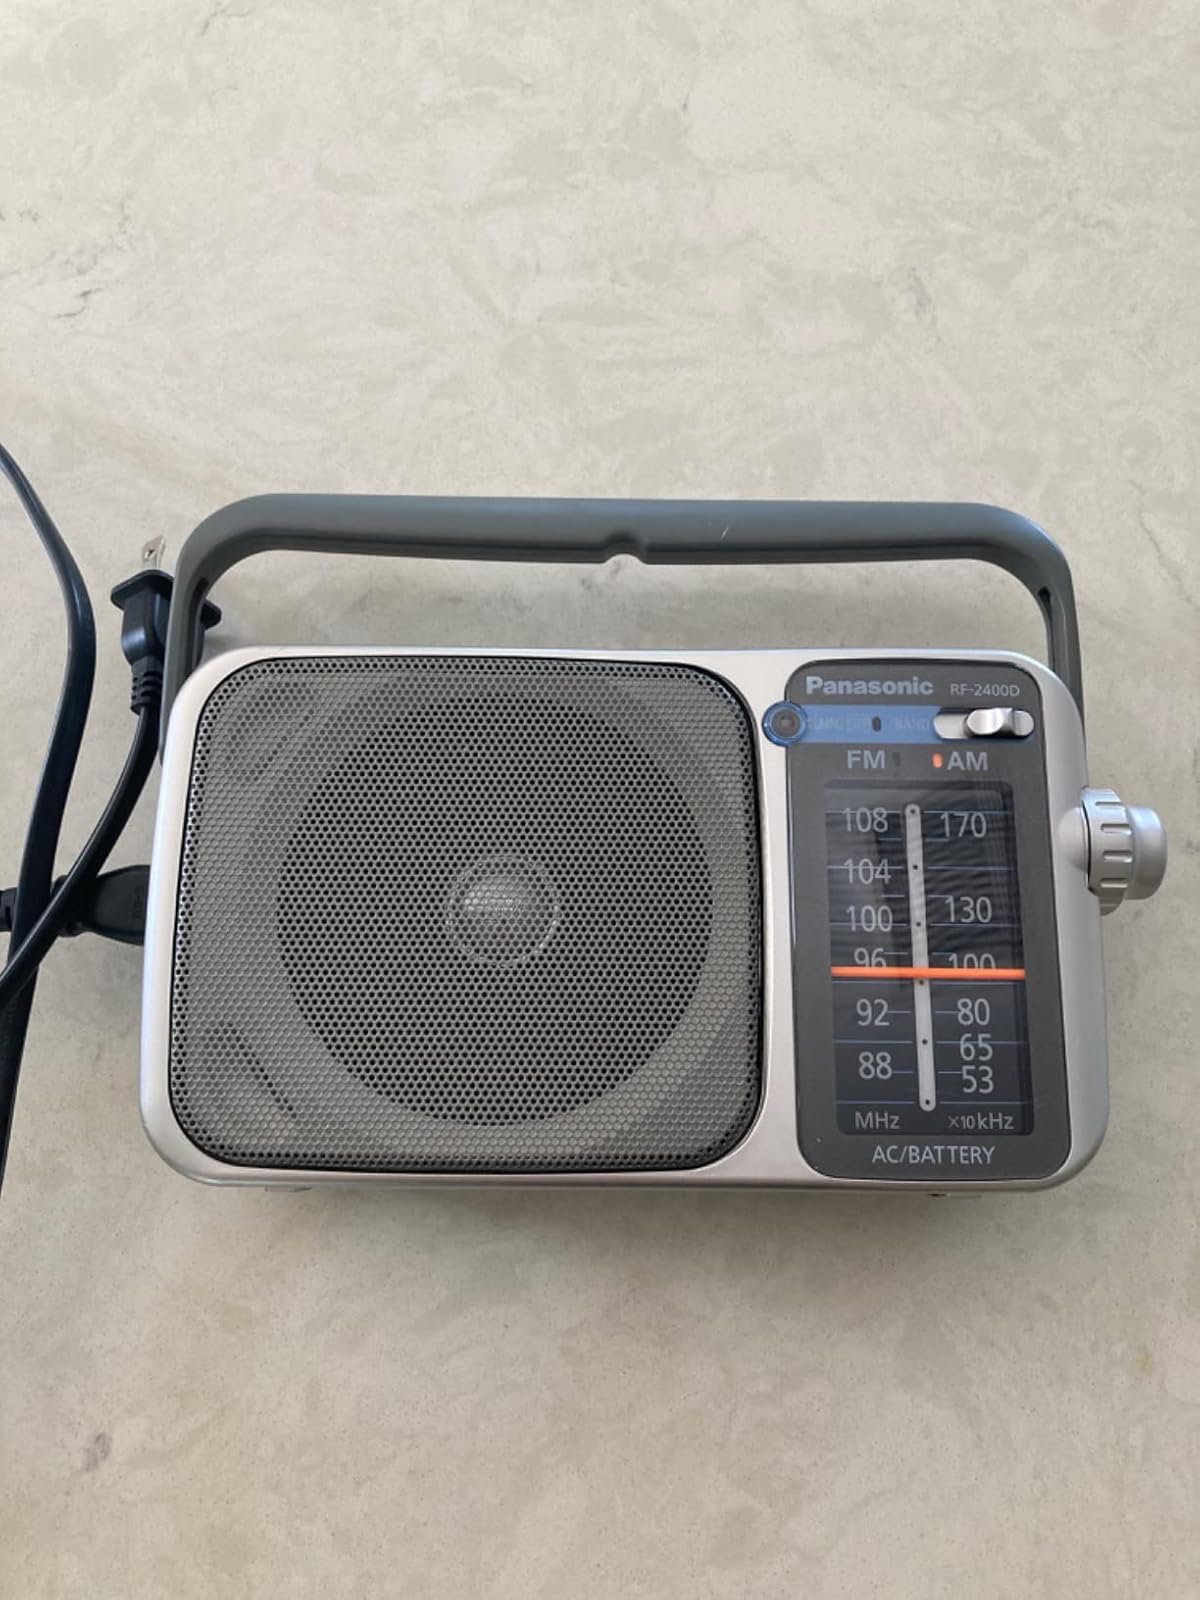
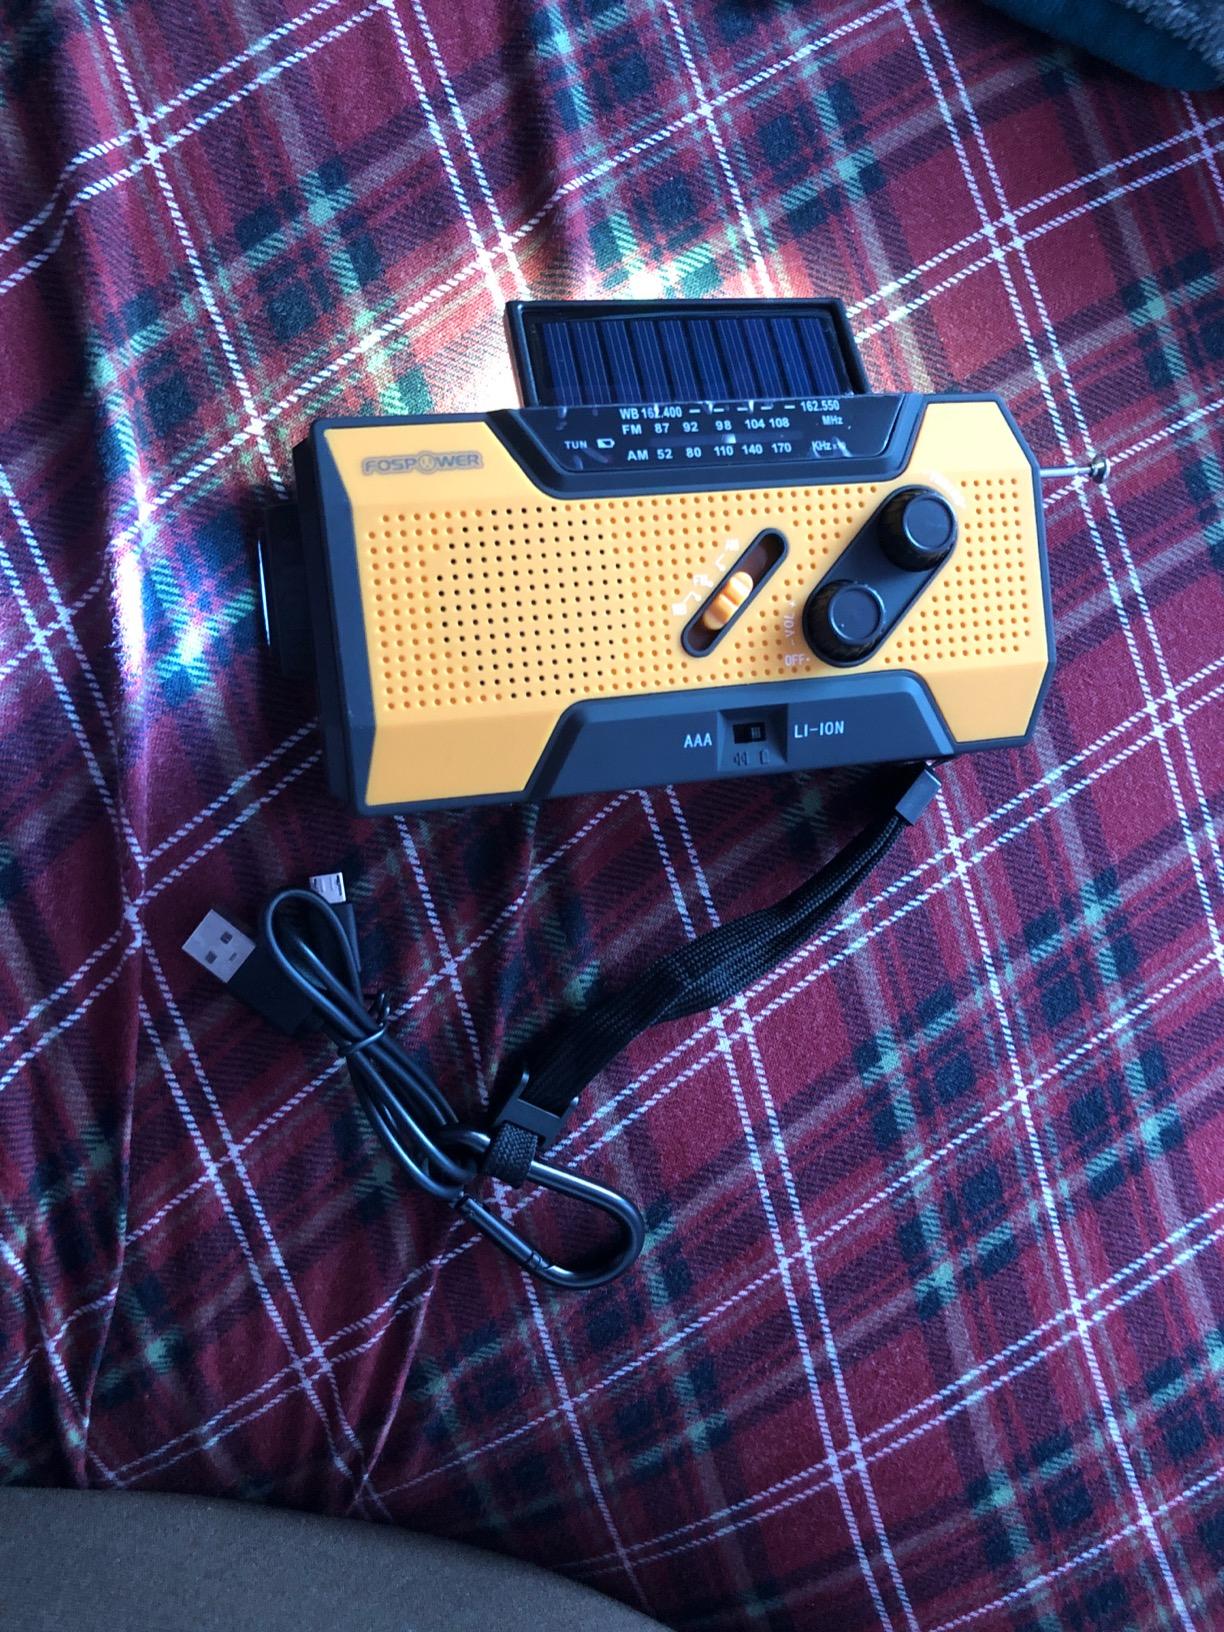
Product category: radio
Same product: no